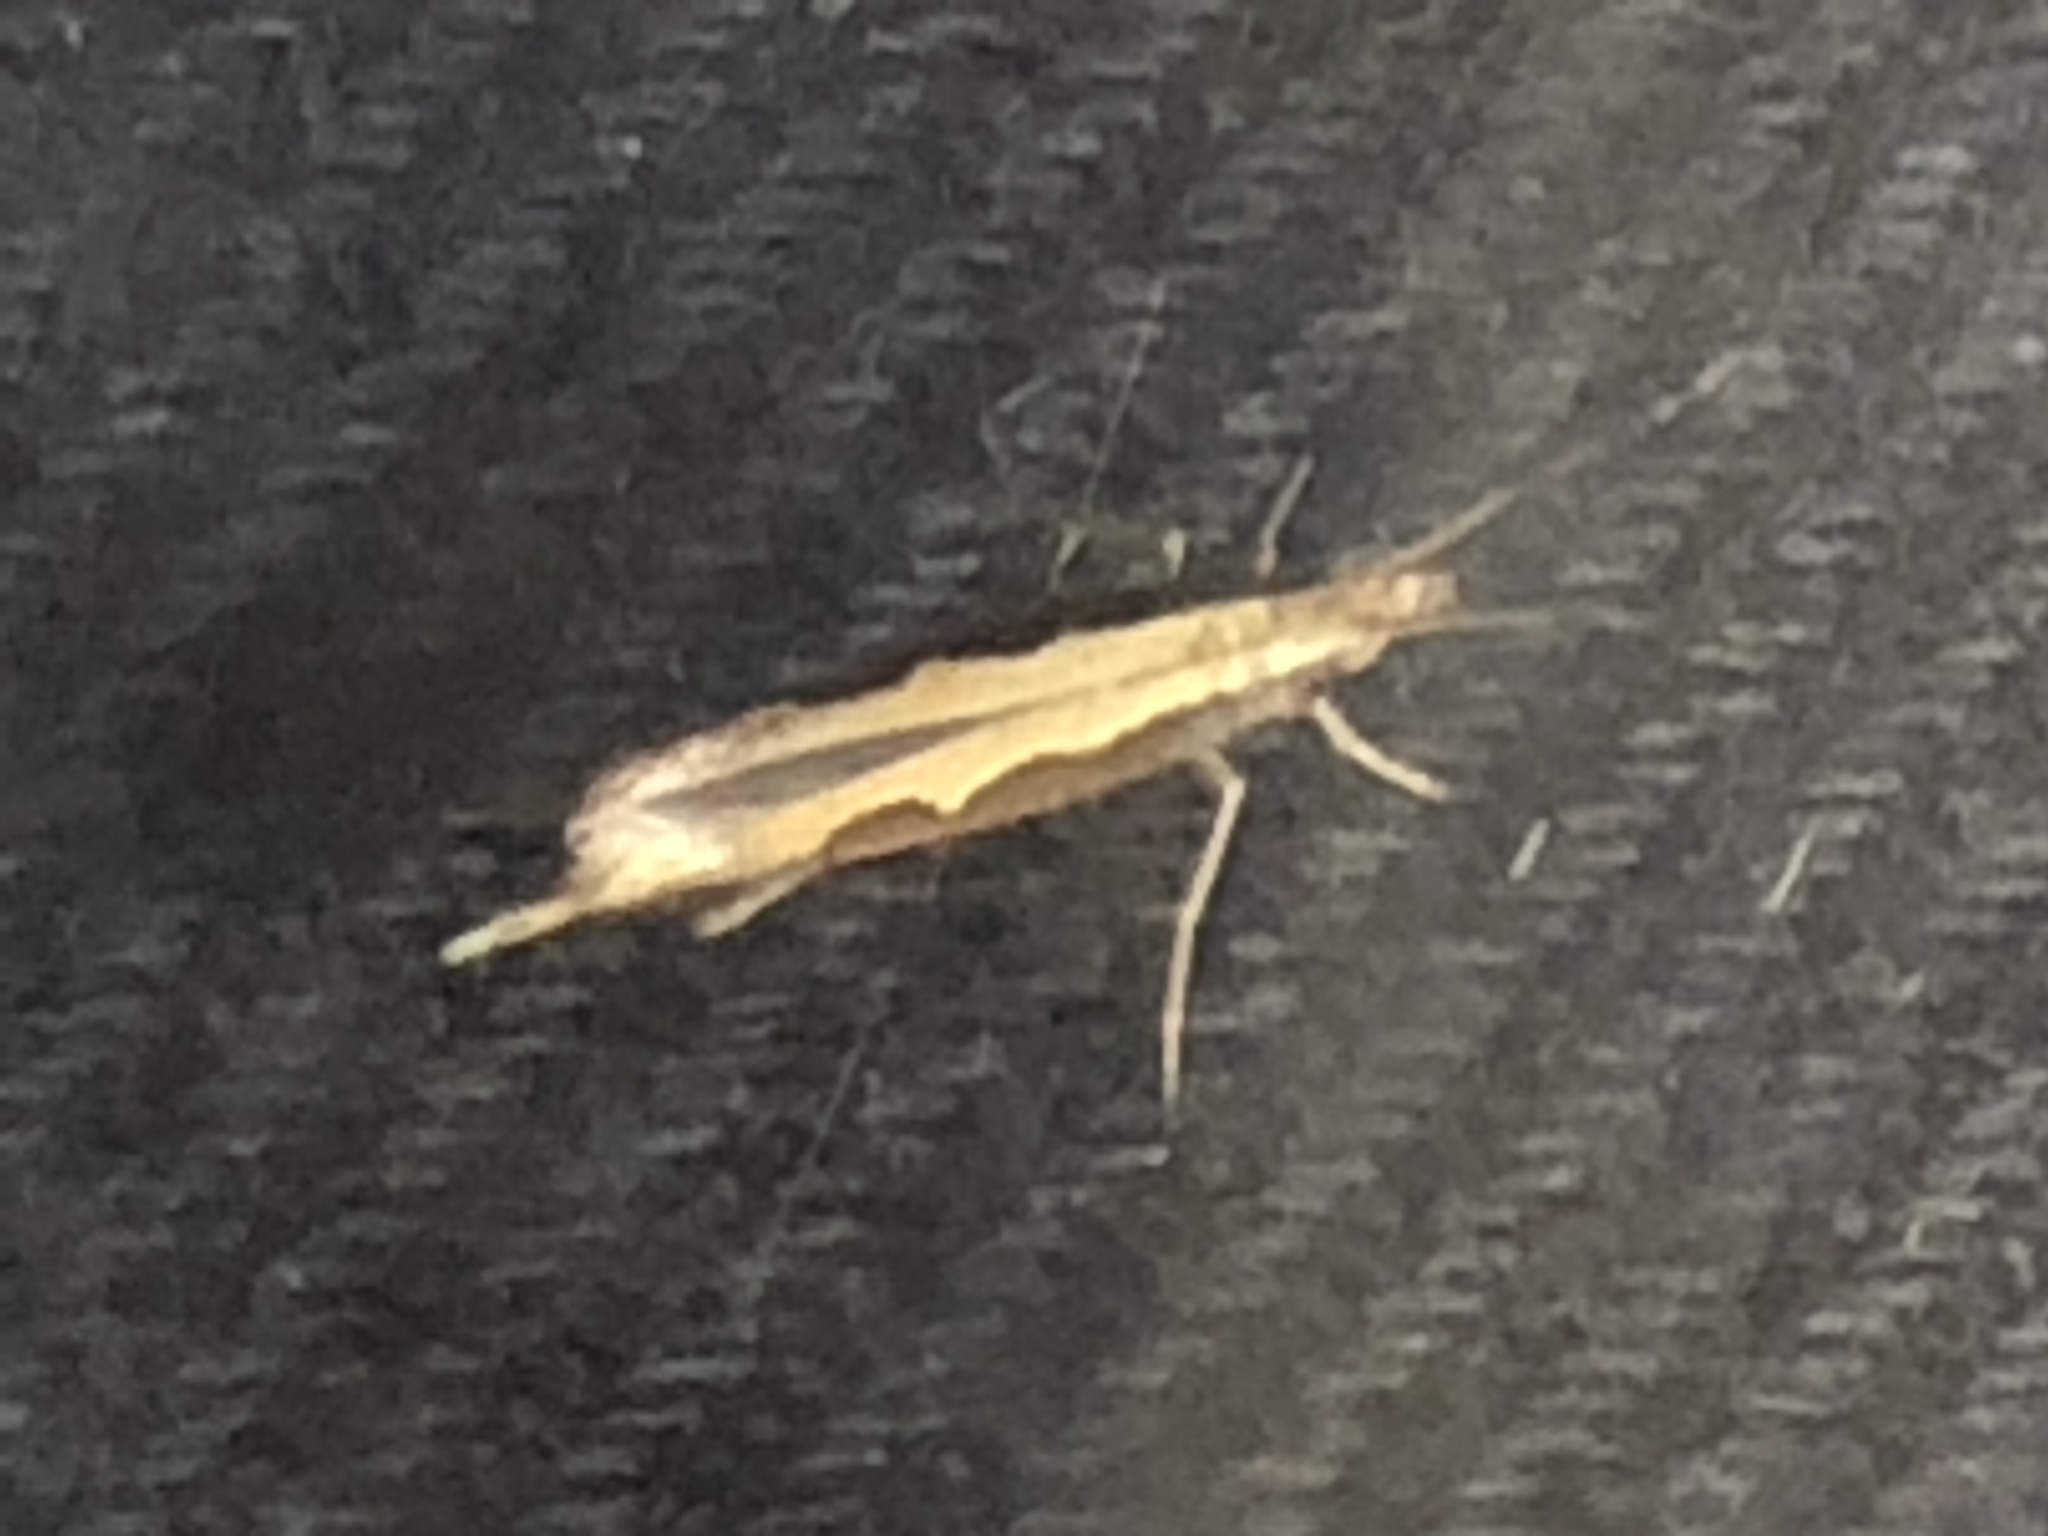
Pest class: diamondback_moth